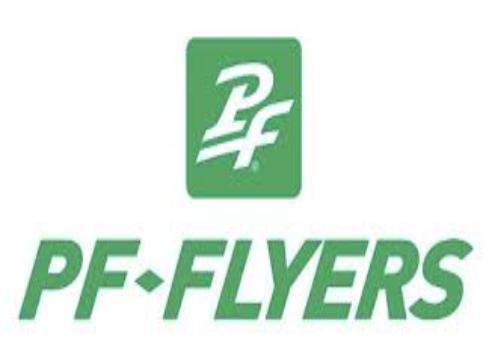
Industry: Clothes